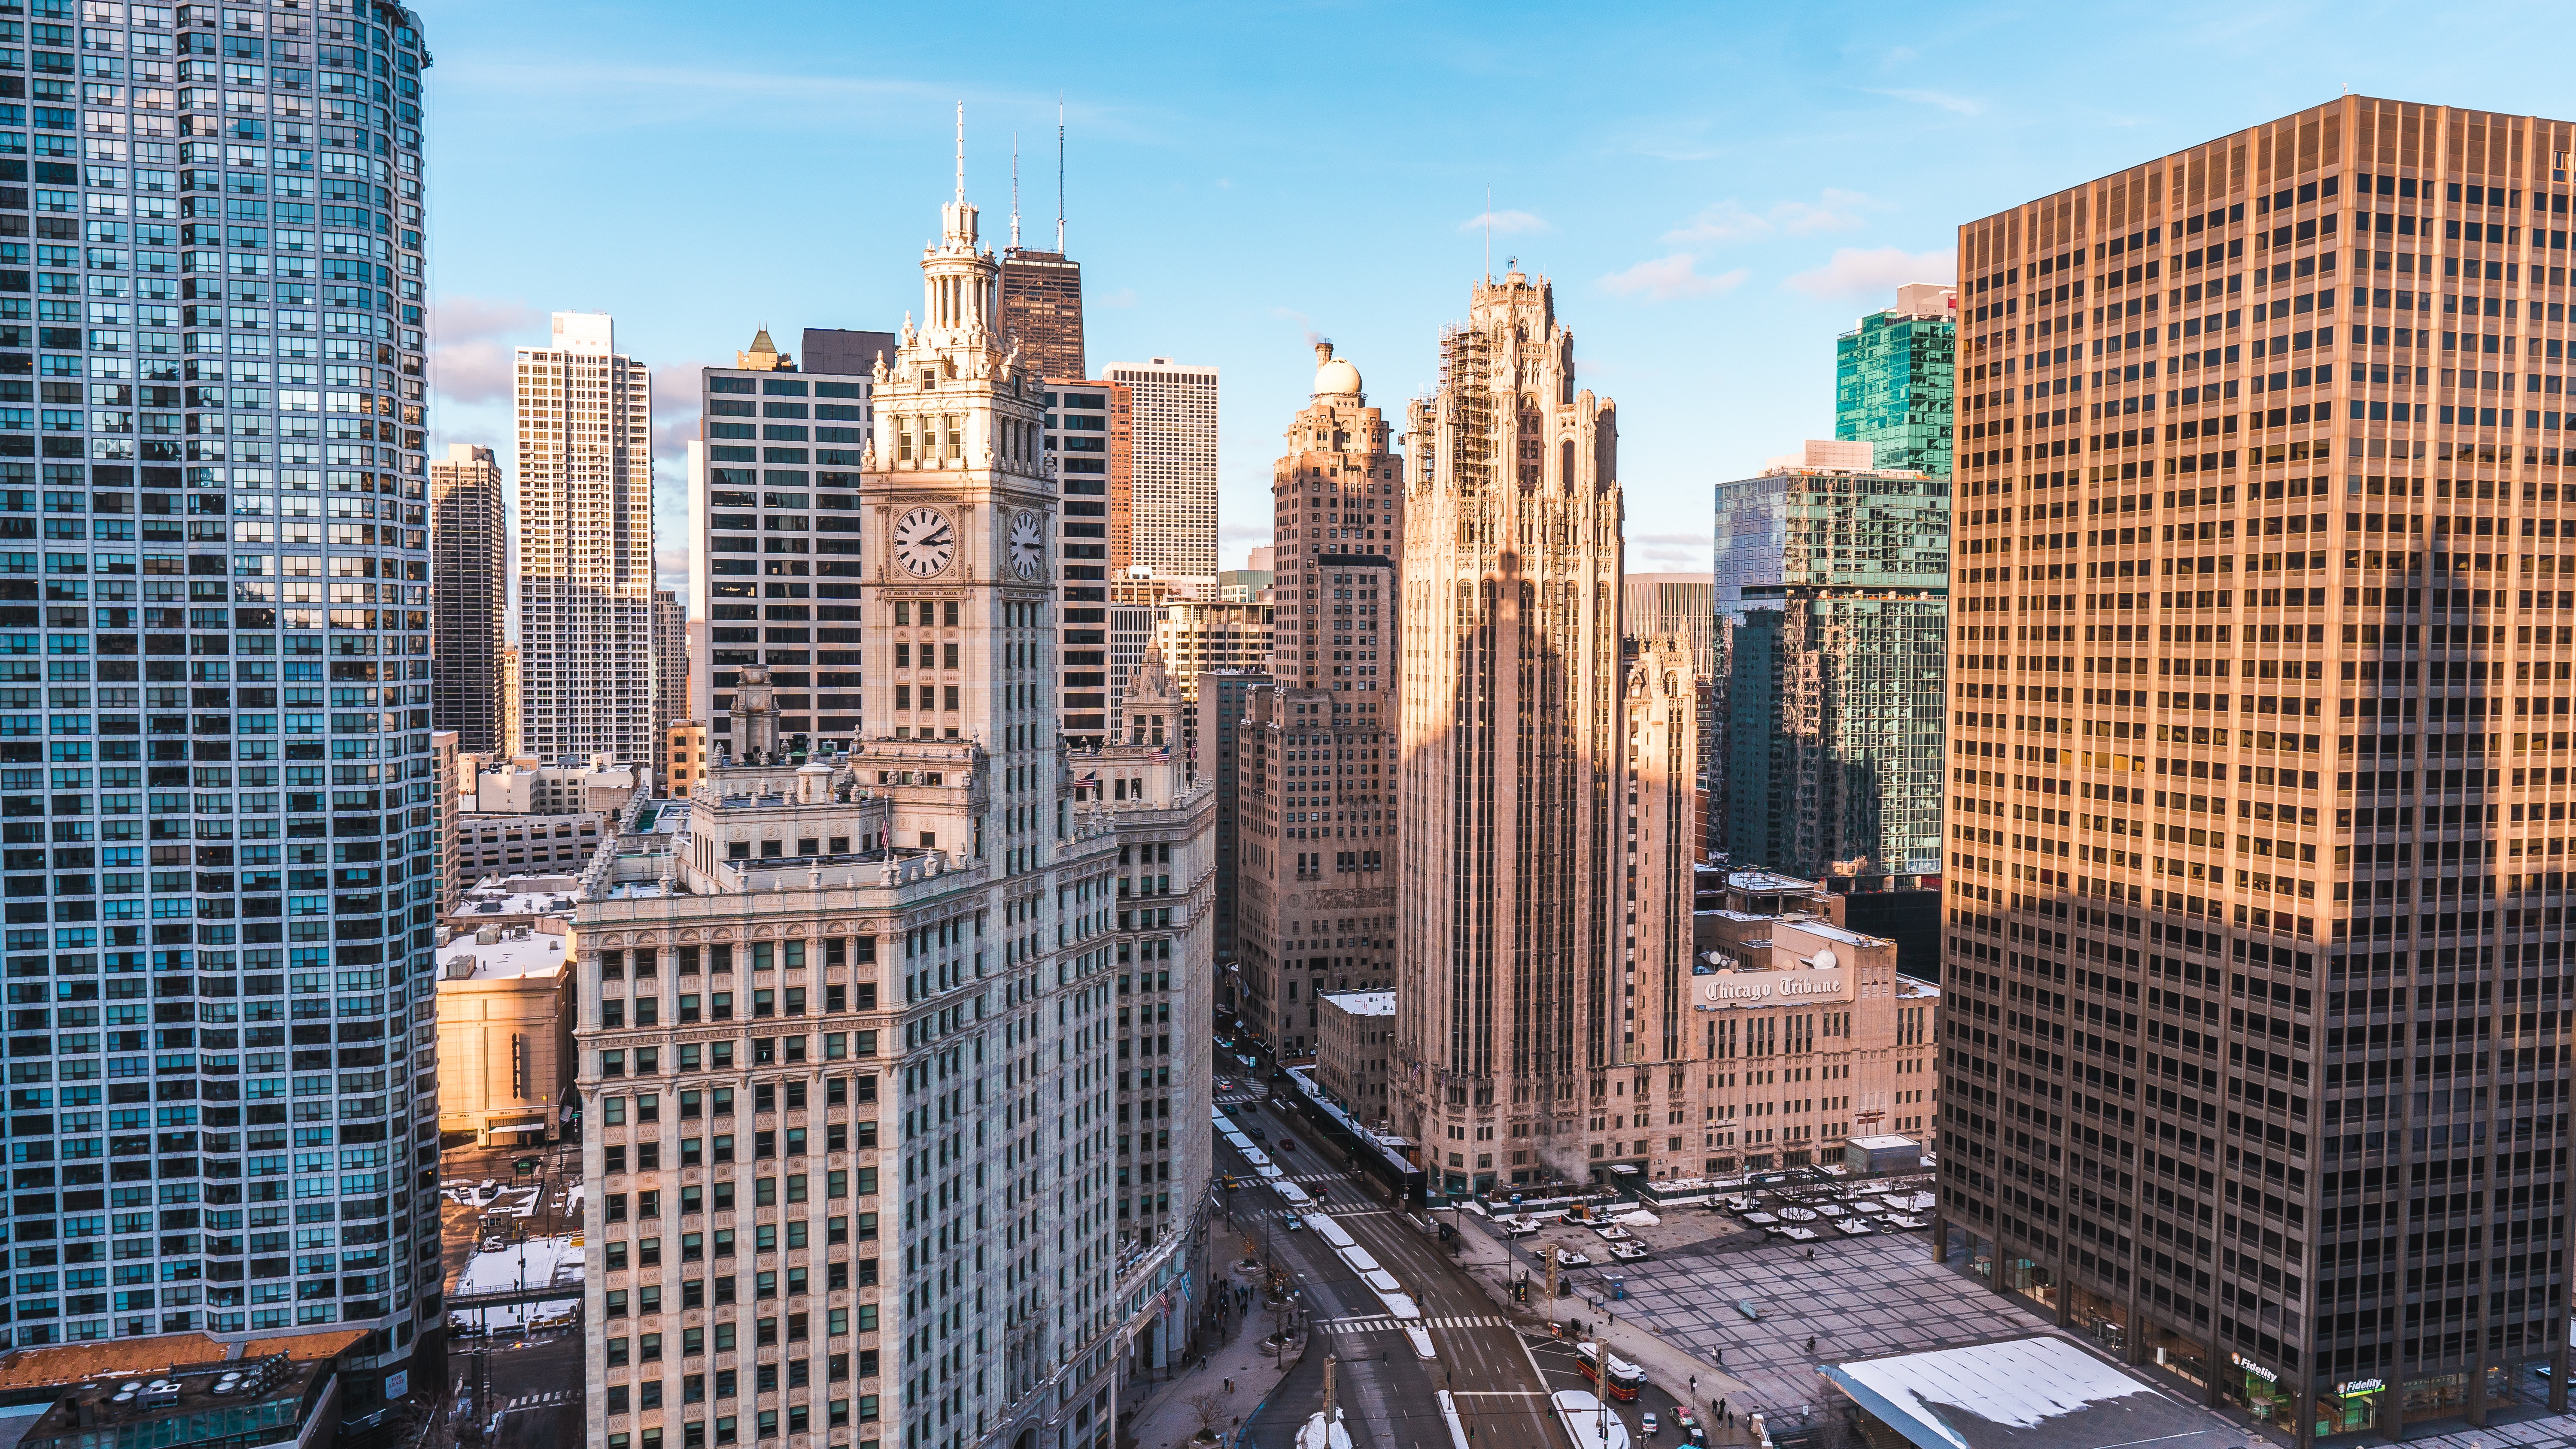
metropolitan area, city, urban area, metropolis, cityscape, skyscraper, daytime, skyline, building, human settlement, tower block, downtown, real estate, architecture, condominium, property, landmark, sky, commercial building, mixed use, tower, neighbourhood, apartment, corporate headquarters, roof, residential area, facade